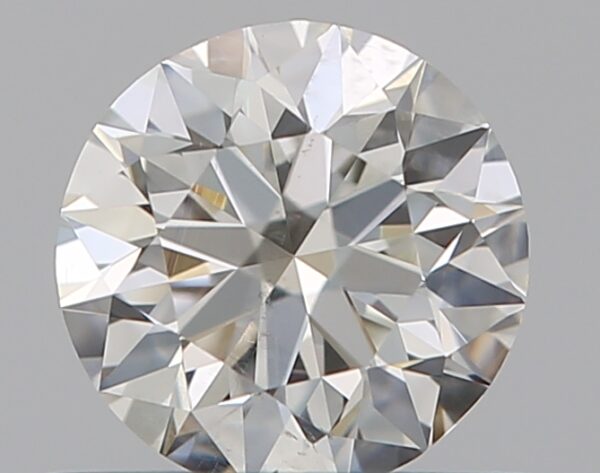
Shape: round
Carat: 0.5
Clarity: SI1
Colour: H
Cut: EX
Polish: VG
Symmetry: VG
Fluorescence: N
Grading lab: GIA
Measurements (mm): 5.01 x 5.07 x 3.16